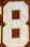
Number: 8